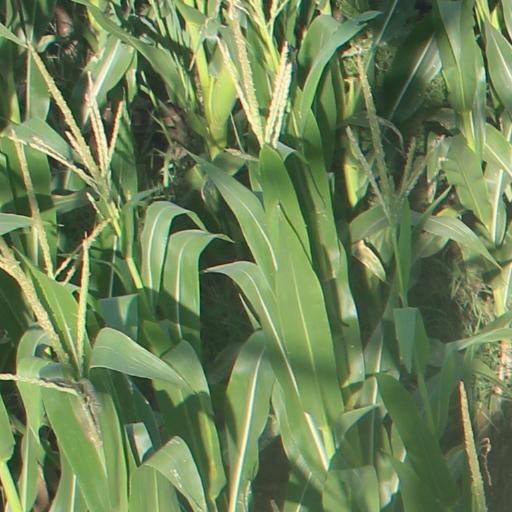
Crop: maize; corn